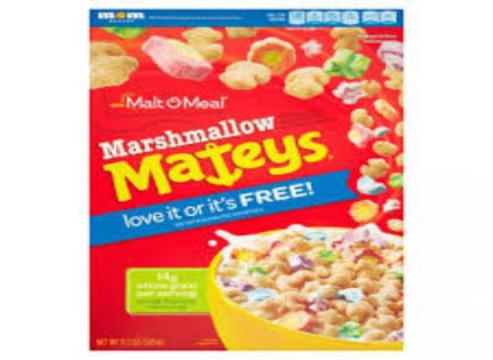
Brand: marshmallow mateys
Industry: Food